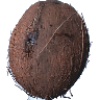
Label: Cocos 1